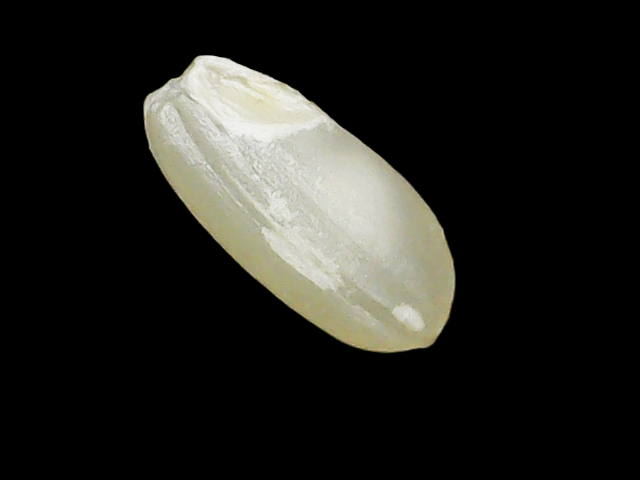
Rice variety: Binadhan10